UFOs (TV series)

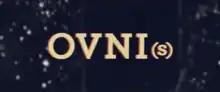

UFOs is a French science fiction comedy-drama television series created by Clémence Dargent and Martin Douaire. The first season premiered on Canal+ on 11 January 2021. The series was renewed for a second season before the series premiere, and received favorable reviews from critics. The second season premiered on 21 February 2022. On 30 June 2022, Canal+ cancelled the series after two seasons. In the series, Melvil Poupaud stars as a scientist tasked with leading a team of UFO researchers in France. It has been described by "Marianne" as a cross between "La Soupe aux choux", "The Office" and "The X-Files".